Open Curriculum (Brown University)

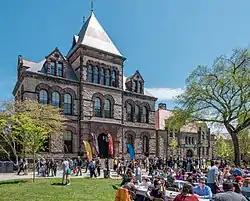
Brown's 2019 celebration of the 50th anniversary of the Open Curriculum opened with a picnic on the Main Green

In May 2019, Brown began a 12-month commemoration and celebration of the 50th anniversary of the Open Curriculum. A steering committee was established to guide the "community exploration," which included a picnic, readings, speaking programs, and other events.